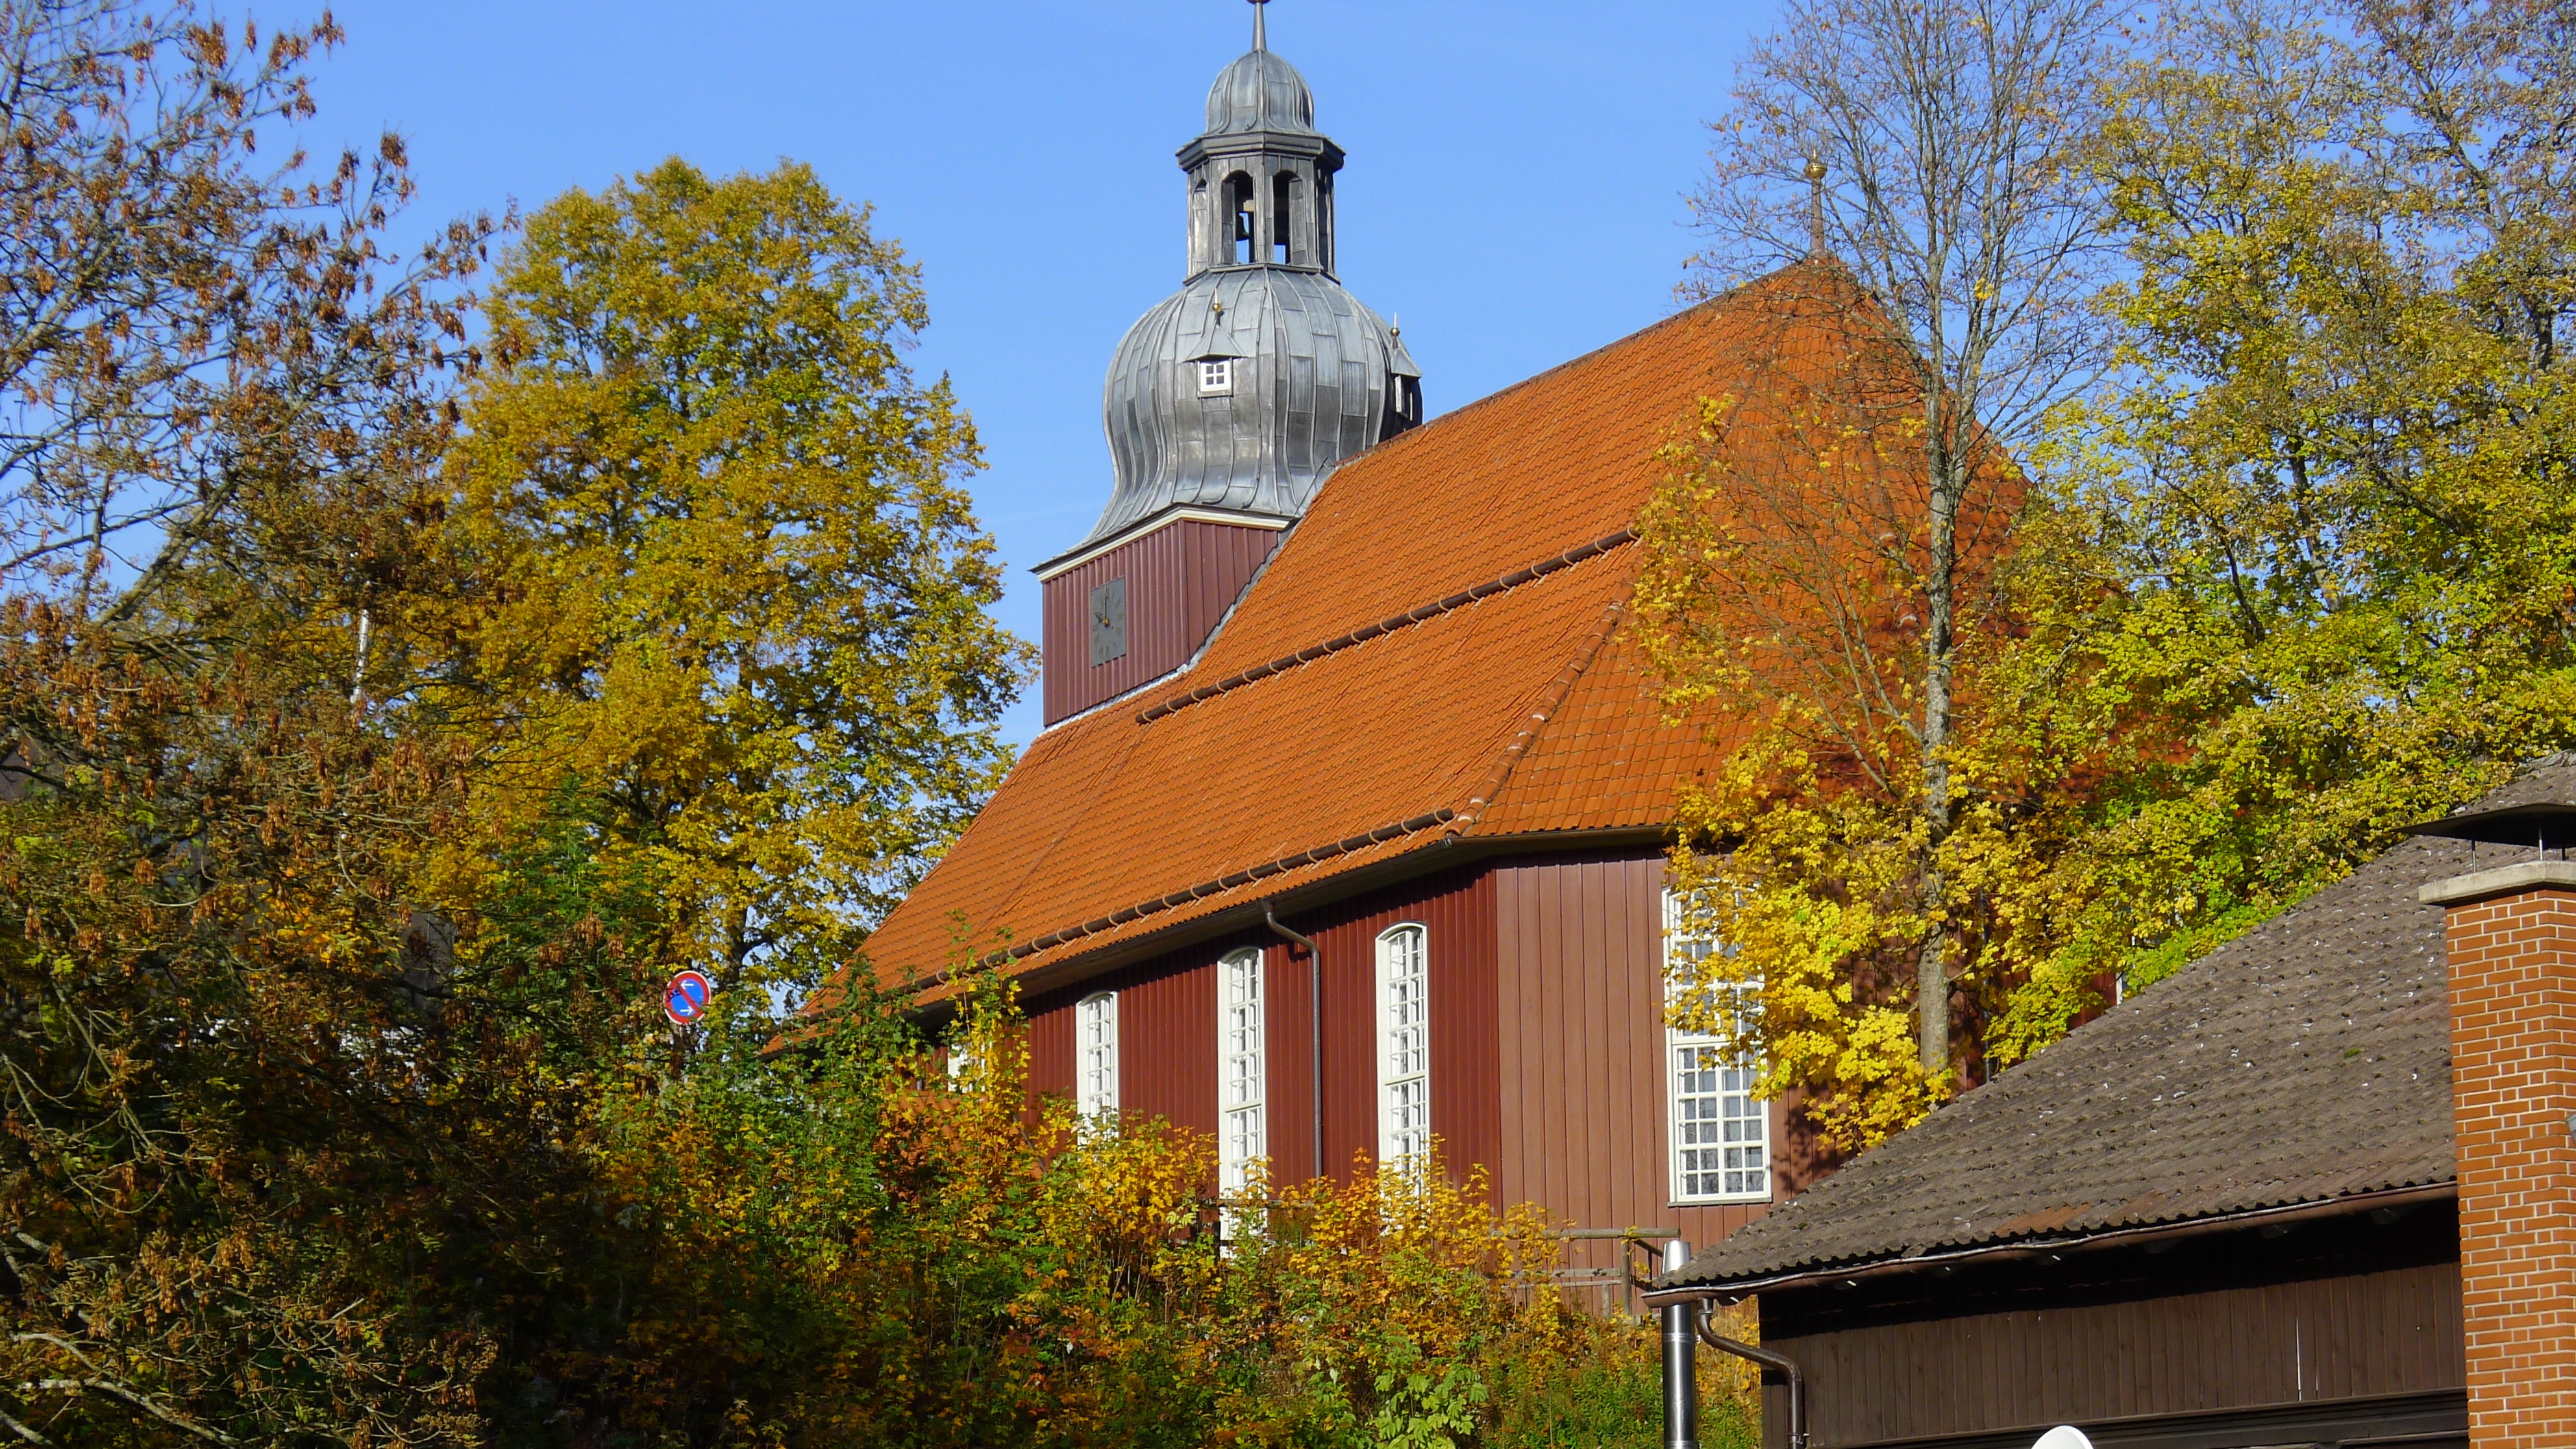
tree, grass, architecture, plant, sky, house, leaf, roof, building, home, cottage, autumn, landmark, facade, church, chapel, place of worship, steeple, germany, estate, resin, real estate, woody plant, outdoor structure